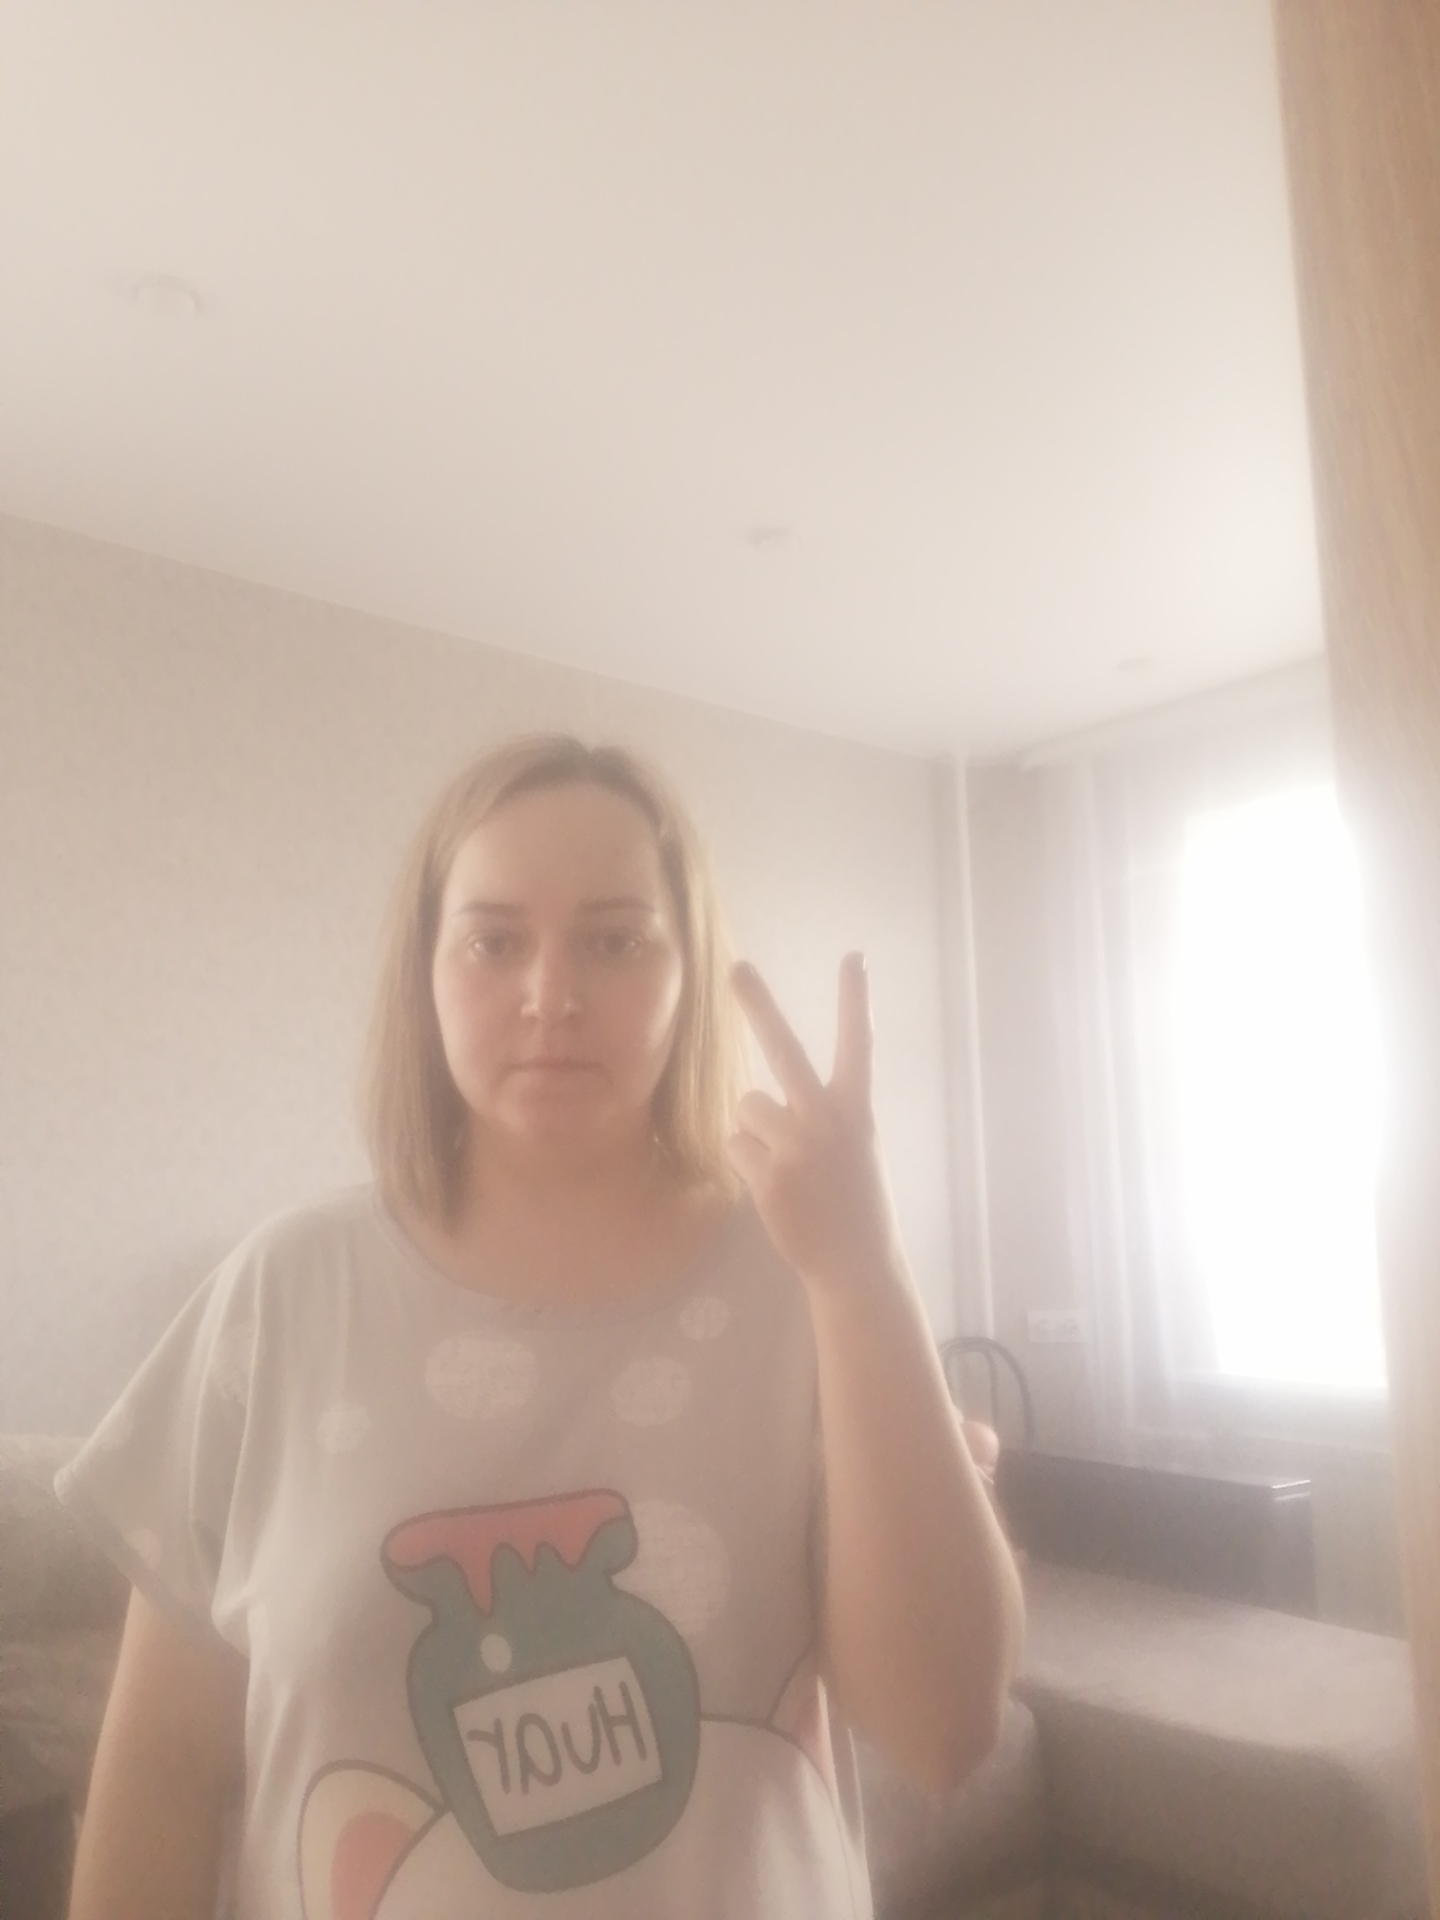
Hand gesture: peace_inverted